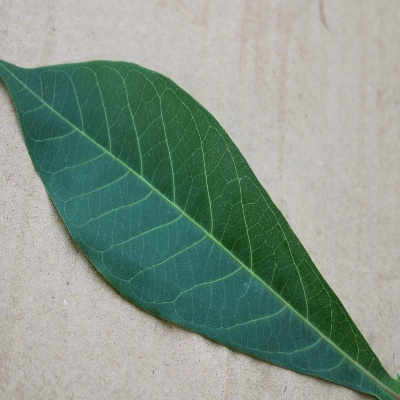
Crop: Cassava
Condition: healthy